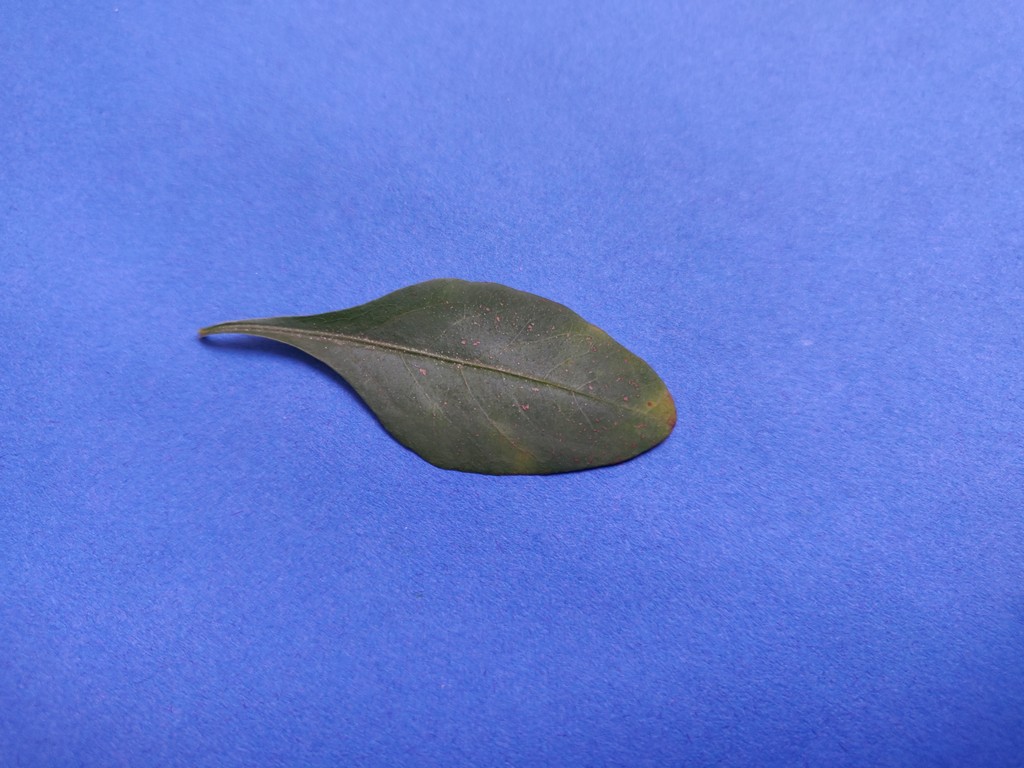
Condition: Unhealthy
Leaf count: single
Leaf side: front